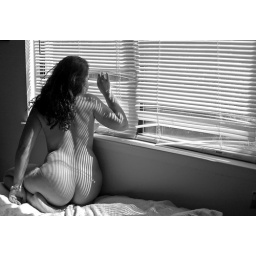
woman at window2 in black and white